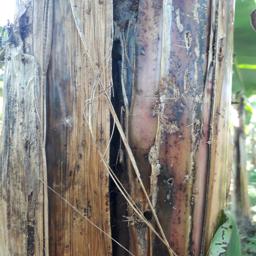
Label: PSEUDOSTEM WEEVIL